Valley Forge National Historical Park

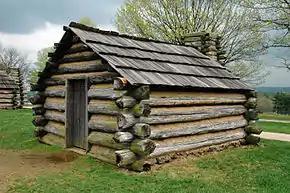
Recreation of a cabin in which soldiers would have lived at Valley Forge

Throughout the park there are reconstructed log cabins of the type thought to be used during the encampment. Earthworks are visible for the defense of the encampment, including four redoubts, the ditch for the Inner Line Defenses, and a reconstructed abatis.